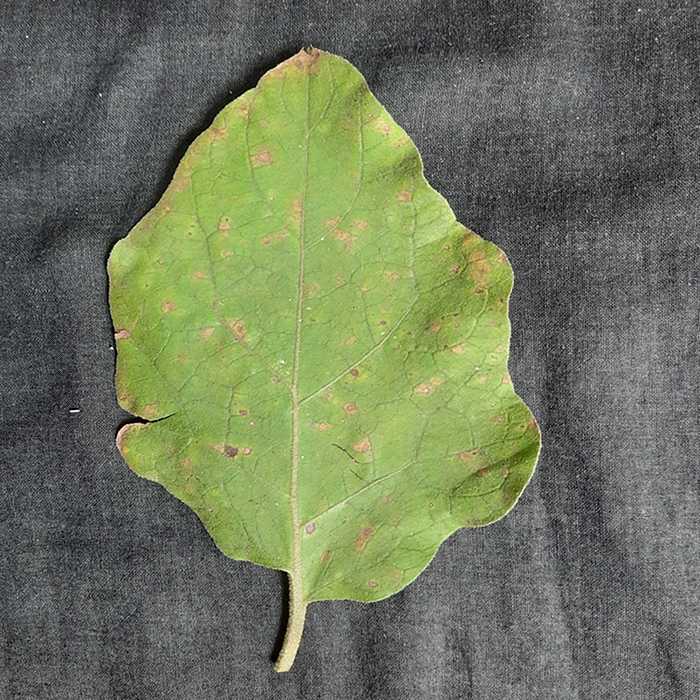
Plant: Eggplant
Label: Eggplant Cercopora leaf spot